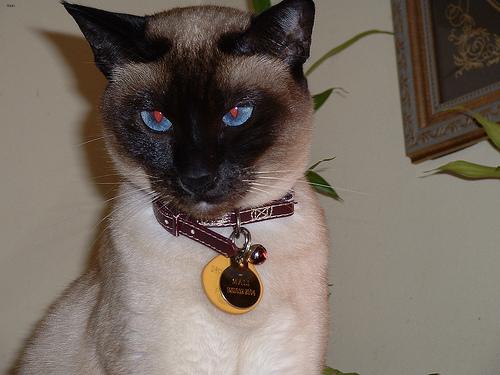
Breed: Siamese